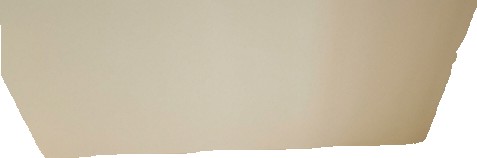
Surface category: ceiling